Ali Amiri (historian)

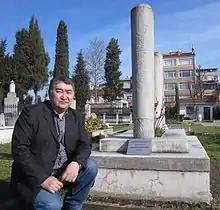
Tyntchtykbek Tchoroev in front of Amiri's tomb

Ali Amiri (b. 1857 Diyarbakır - d. 1923 Istanbul) was an Ottoman historian. He worked as a finance official and used his assignments to different towns to transcribe Arabic and Turkish inscriptions that he found. He sought out local histories and old documents, both historical and poetic. Through his endeavours he built a library of rare and unpublished manuscripts. These manuscripts augmented the National Library of Istanbul.